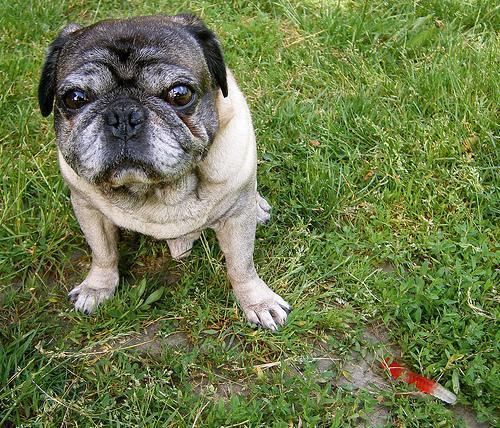
pug